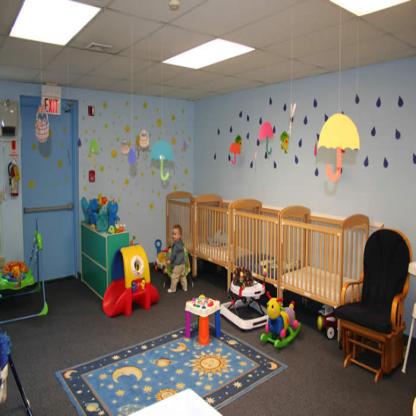
Scene: Indoor